Humbug (sweet)

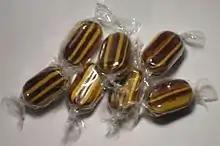
Mint humbugs

Humbugs are a traditional boiled sweet (hard candy) available in the United Kingdom, Ireland, South Africa, Canada, Australia, Zimbabwe and New Zealand. They are usually flavoured with peppermint and striped in two different colours (often black and white). In Australia, the black-and-white-striped humbugs may be aniseed flavoured. Humbugs may be cylinders with rounded ends wrapped in a twist of cellophane, or more traditionally tetrahedral, loose in a bag. Records of humbugs exist from as early as the 1820s, and they are referred to in the 1863 book "Sylvia's Lovers" as being a food from the North. The etymology is unknown.